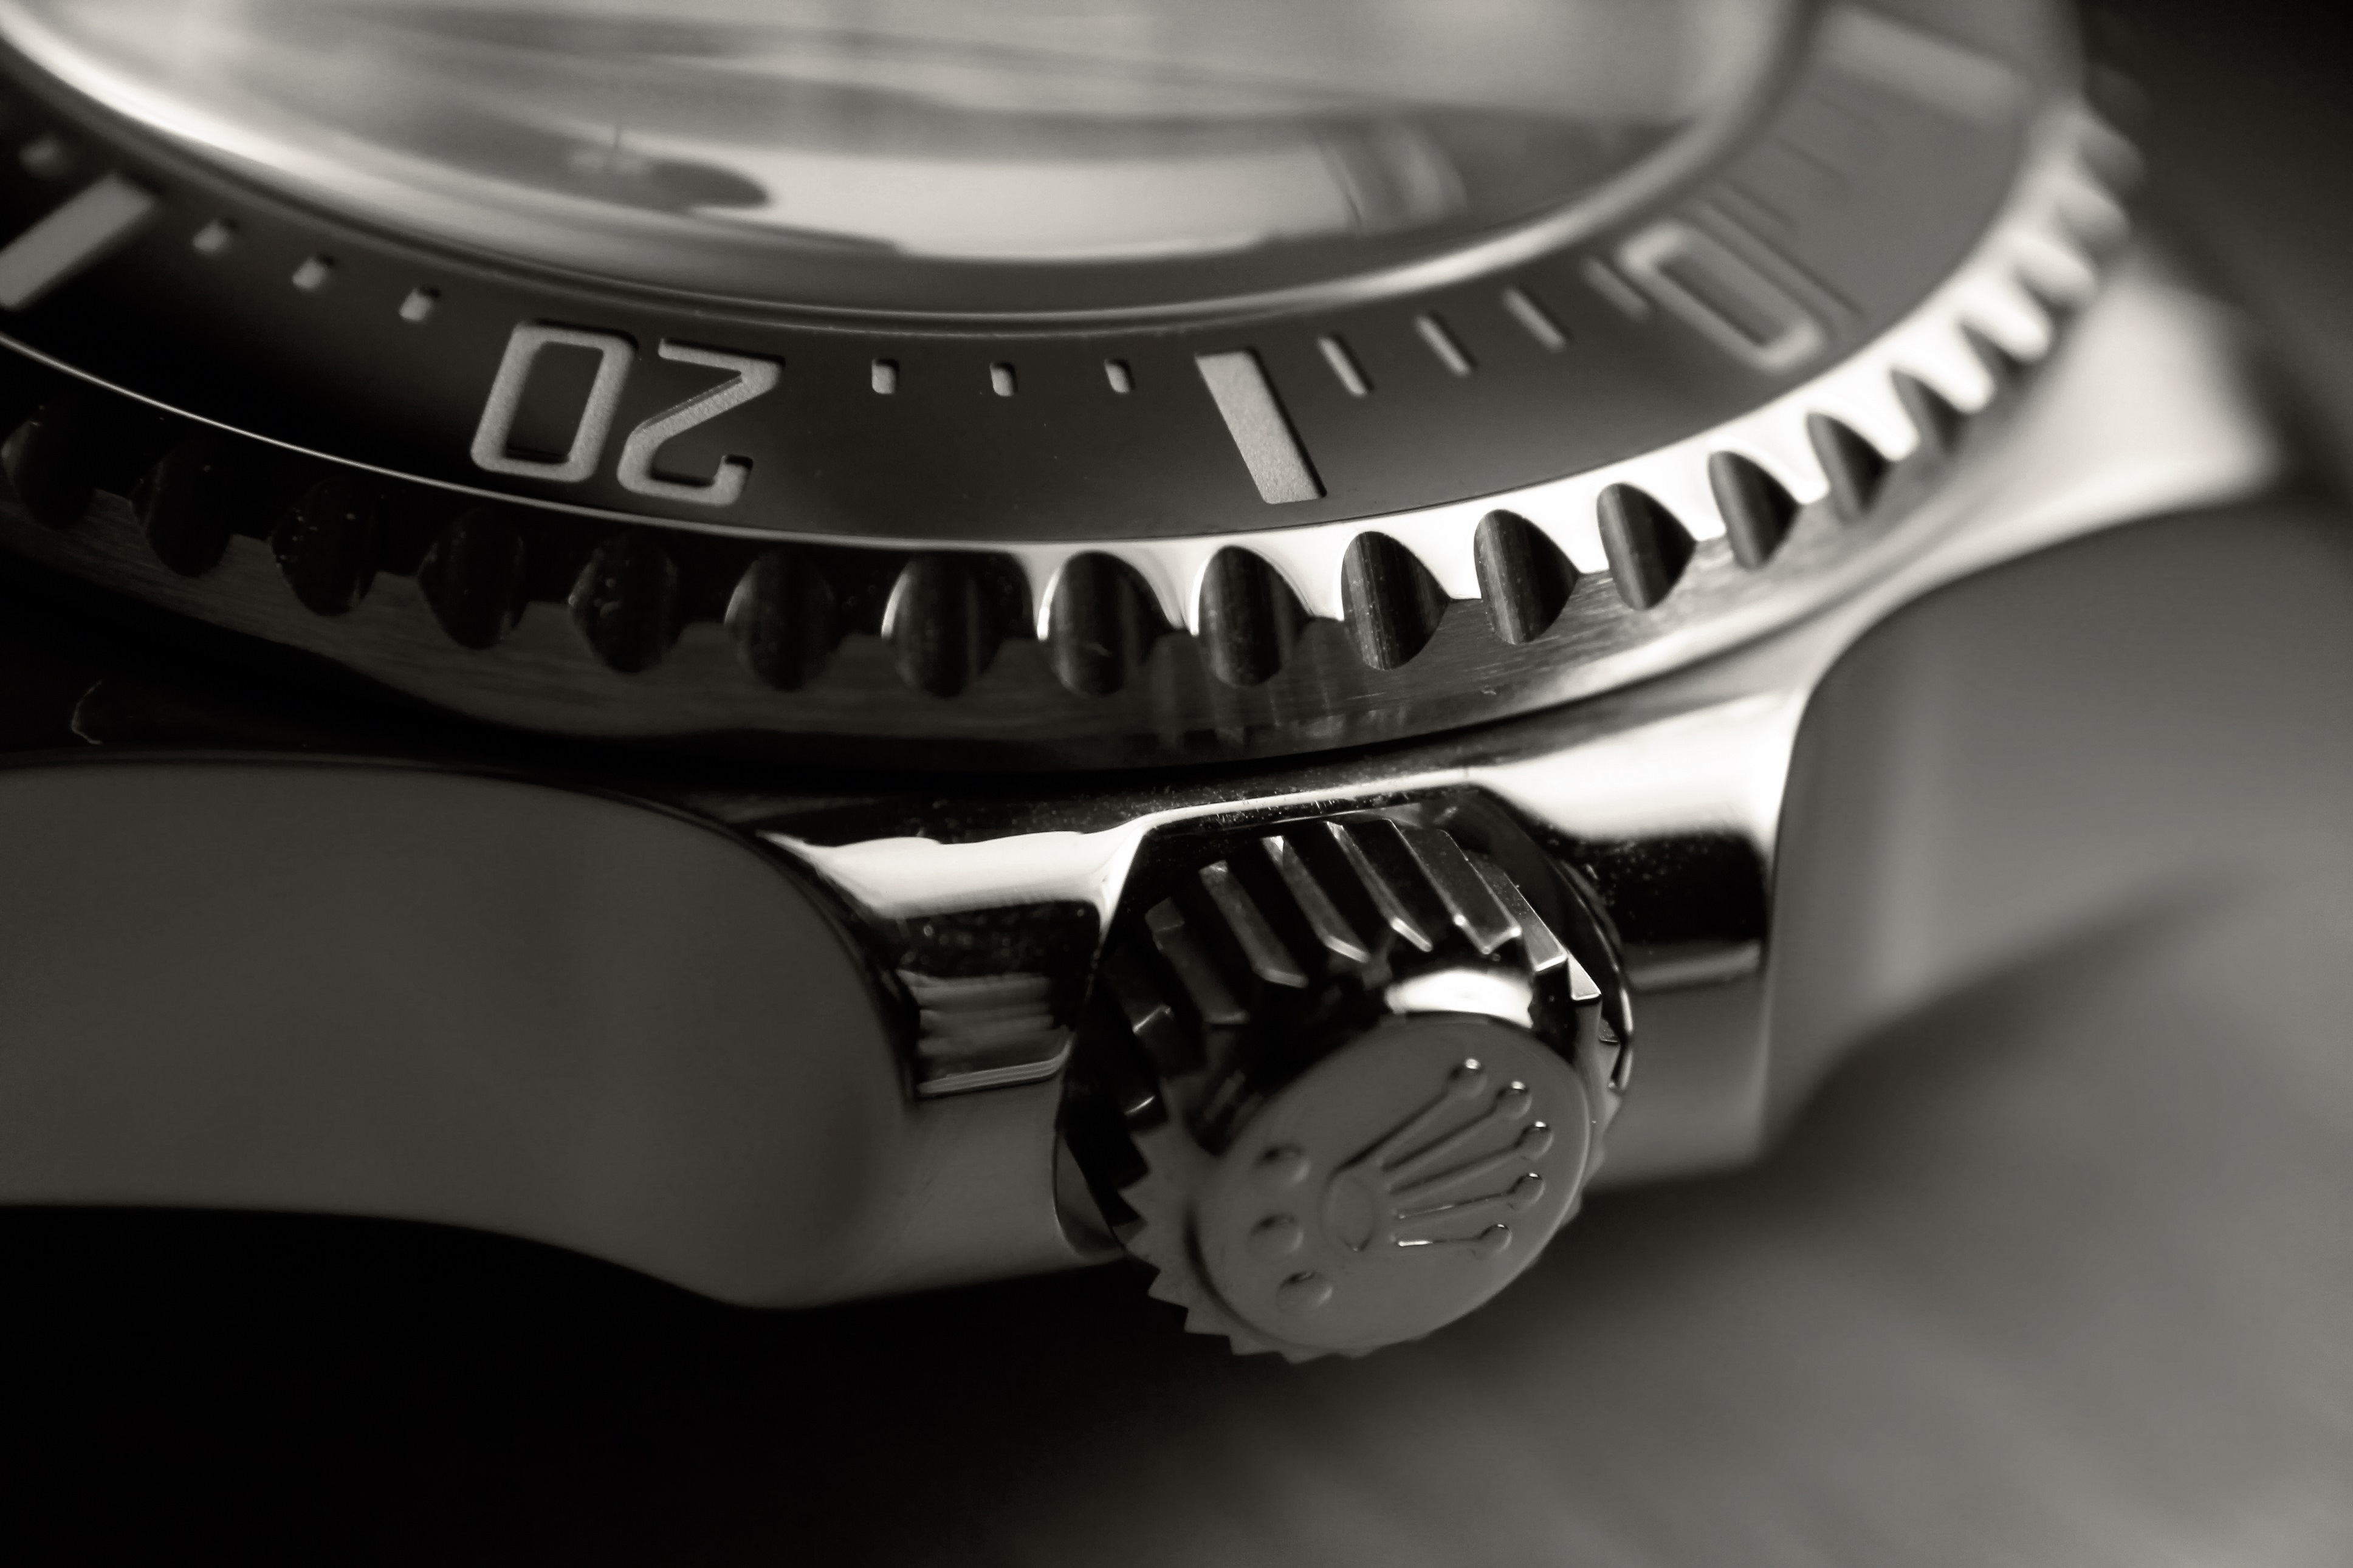
rolex, wrist watch, watch, black, close up, black and white, photography, monochrome, still life photography, stock photography, fashion accessory, style, macro photography, Analog watch, brand, metal